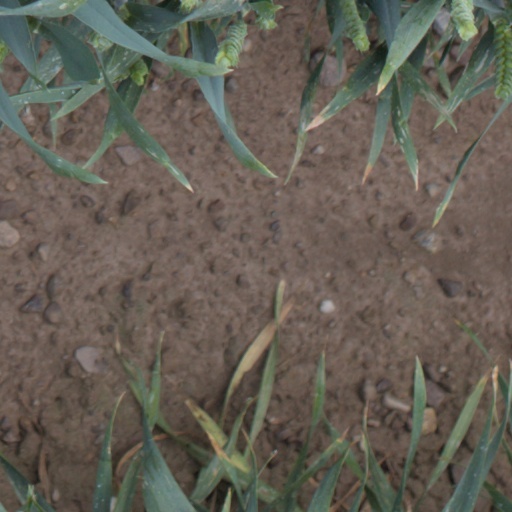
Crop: wheat